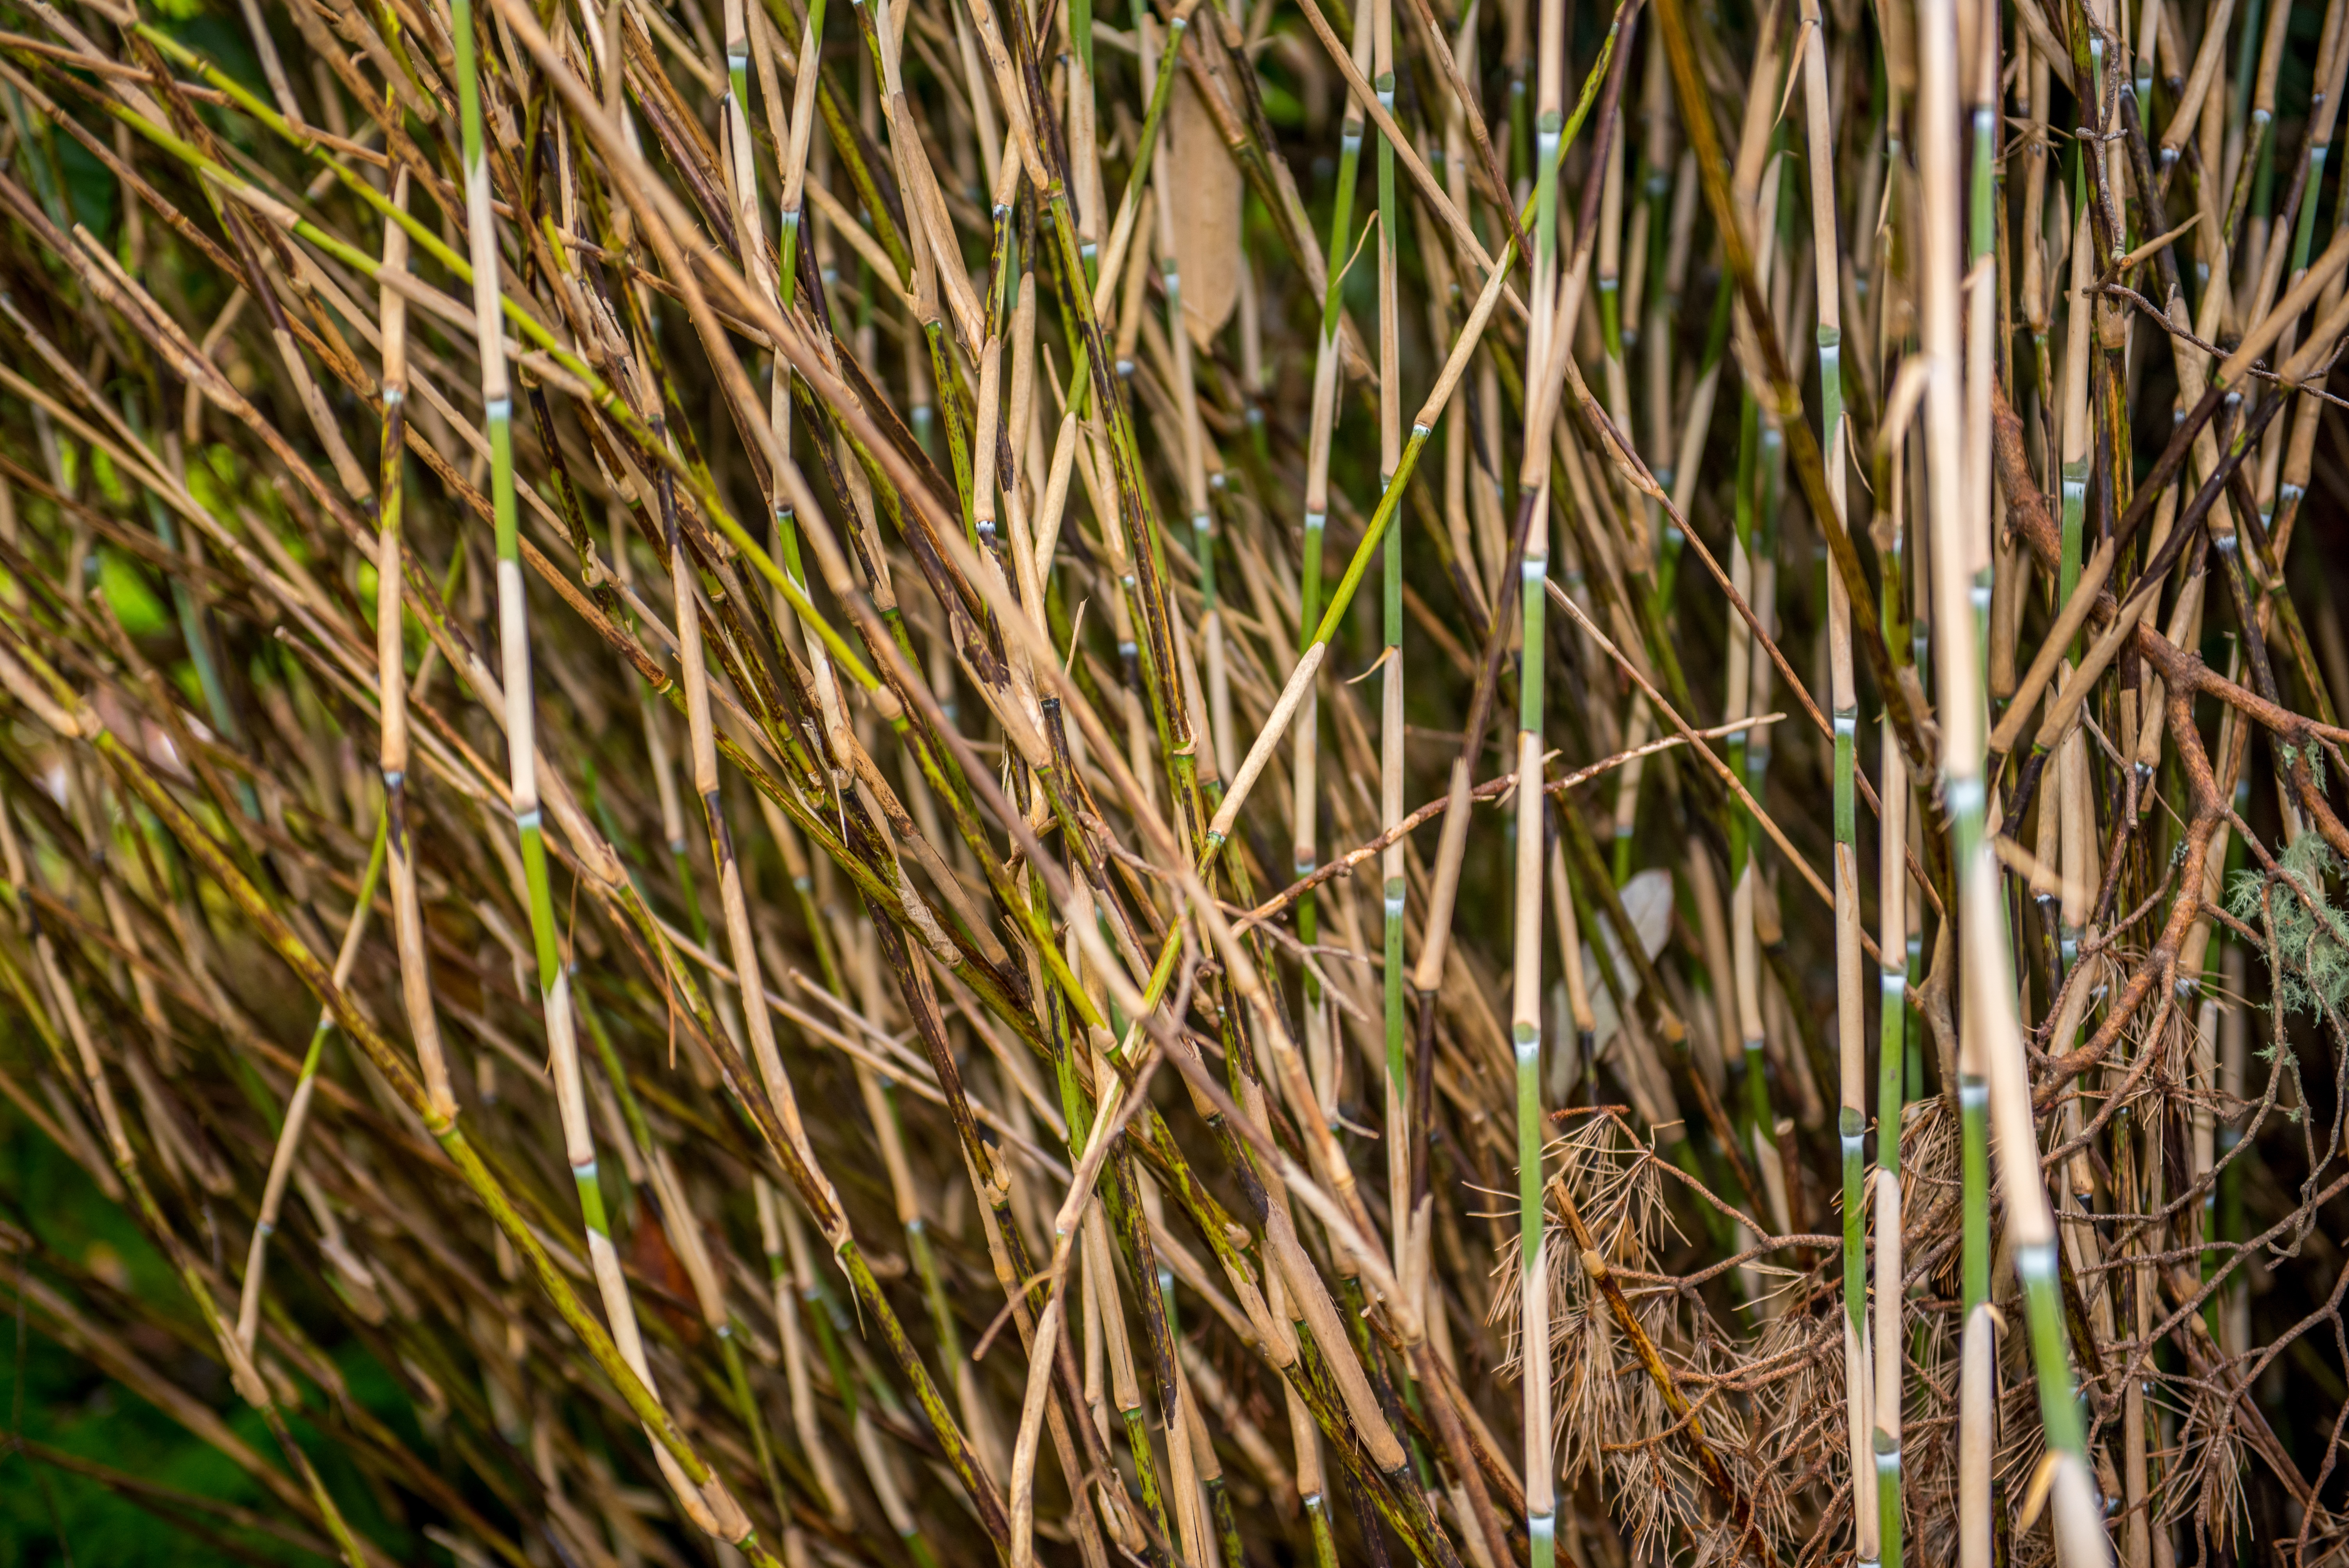
landscape, tree, nature, forest, grass, branch, growth, plant, wood, field, lawn, prairie, sunlight, leaf, flower, wildlife, pattern, green, lush, fresh, serene, soil, asia, garden, japan, flora, botanical, zen, background, wetland, wallpaper, habitat, china, bamboo, ecosystem, feng shui, grass family, plant stem, phragmites, ast gardening